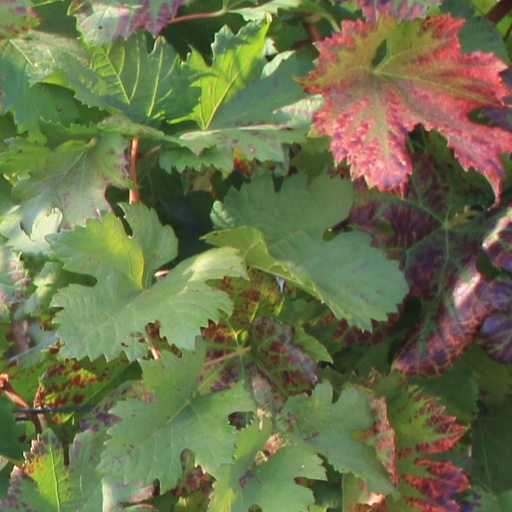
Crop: grape